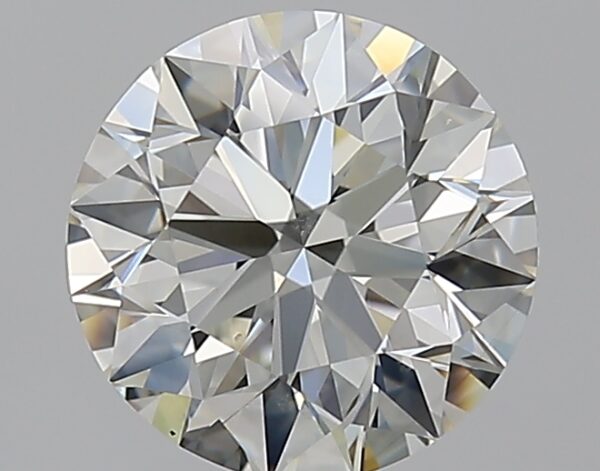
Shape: round
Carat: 1.9
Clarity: VS2
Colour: J
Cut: EX
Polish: EX
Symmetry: EX
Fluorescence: ST
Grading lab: GIA
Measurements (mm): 7.83 x 7.89 x 4.94